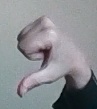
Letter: waw